Lupinus luteus

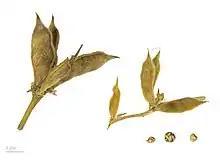
Pods and seeds - MHNT

Lupinus luteus is known as annual yellow-lupin, European yellow lupin or yellow lupin. It is native to the western Mediterranean region from Portugal east to Italy. It is an annual plant growing to around 80 cm tall with hairy stems. The leaves are palmately compound, with 7–11 leaflets, the leaflets 6 cm long by 12 mm broad. The flower are bright yellow, 13–16 mm long, borne on spikes are not continuous, but in regularly spaced verticillasters on the stem.